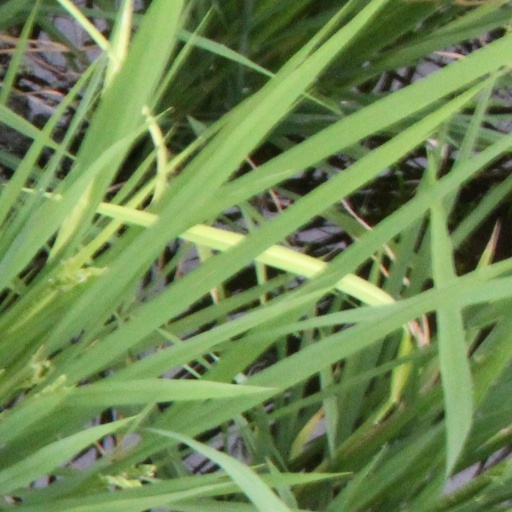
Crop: rice